Cieszyn

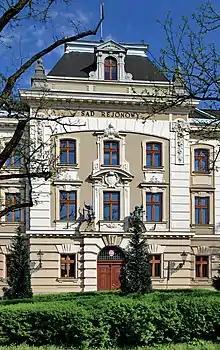
The District Court of Cieszyn built in 1905, an example of the town's long prosperous history and its impact on architecture

The area became part of the emerging Polish state in the 10th century. The town was the capital of the Duchy of Cieszyn, established during the fragmentation of Poland into smaller duchies, since 1290, which was ruled by Piast dynasty until 1653 and by the Habsburg Dynasty of Austria until 1918. It was in Teschen that Maria Theresa and Frederick II in May 1779 signed the Teschen Peace Treaty, which put an end to the War of the Bavarian Succession. In the 19th century Teschen was known for its ethnic, religious and cultural diversity, containing mostly German, Polish, Jewish and Czech communities. There was also a small Vlach community and a Hungarian community in the town consisting mostly of officers and clerks.